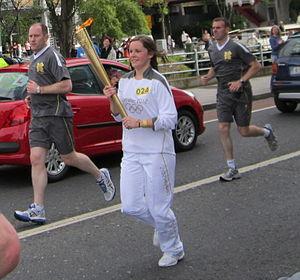
Flame des jeux Olympiques d'été de 2012 passant a Dublin, Irlande, portée par Niamh Reid-Burke, Sportive (plongeon et football),le long de Canal Road